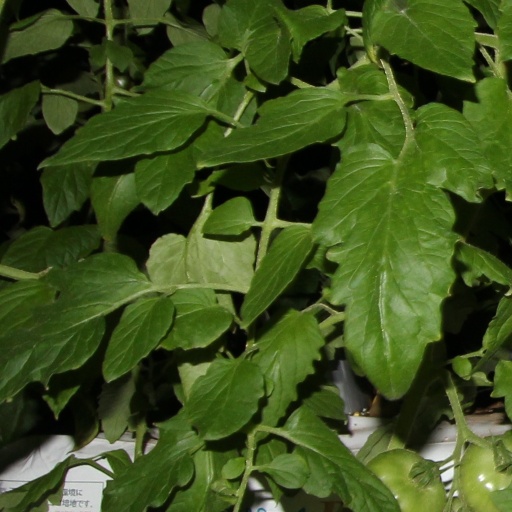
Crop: tomato